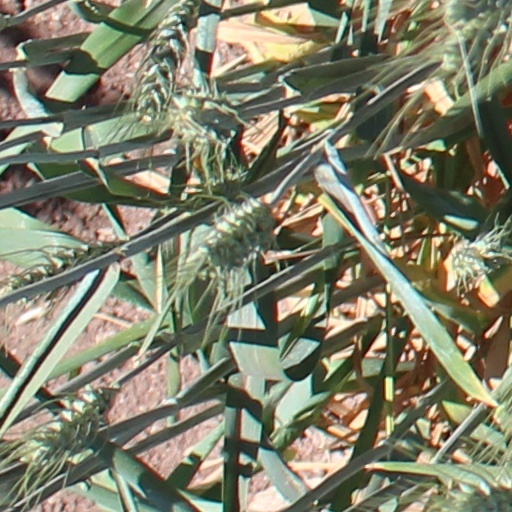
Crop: wheat